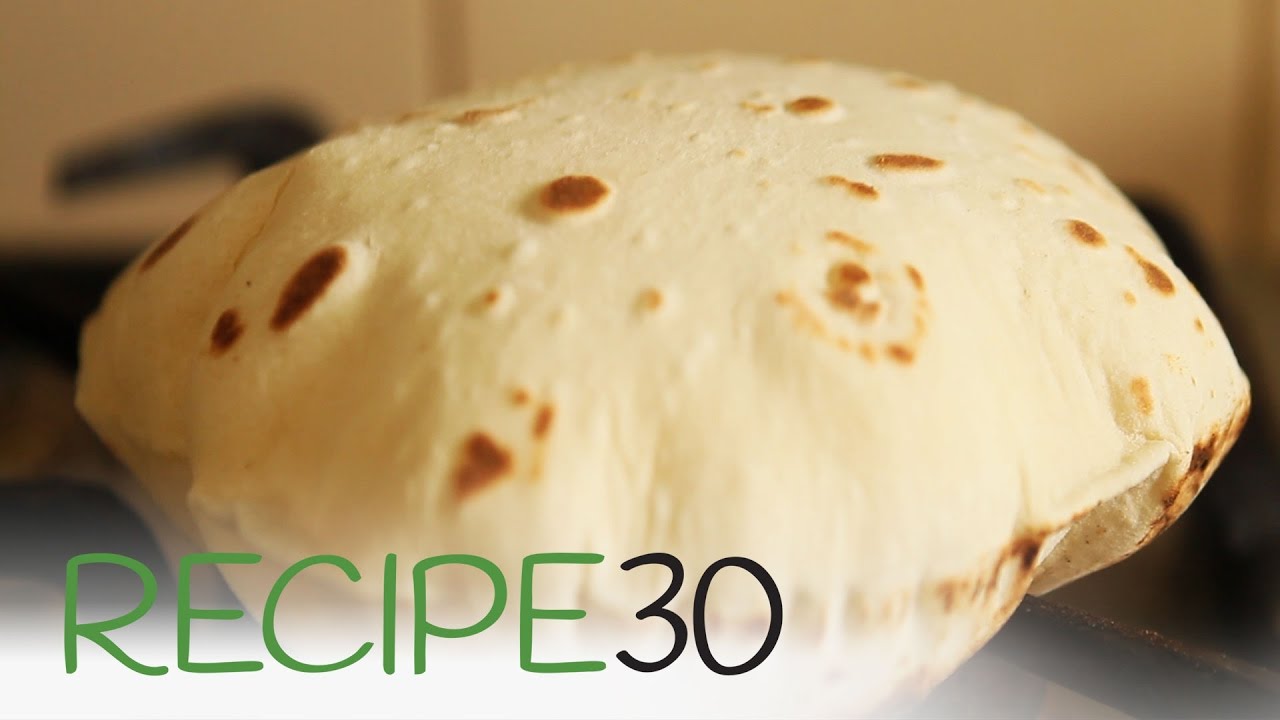
Dish: chapati